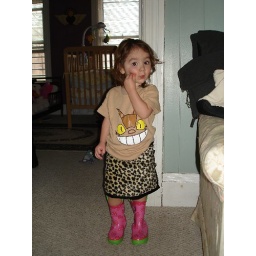
Erin is always dressing herself in different outfits....her bedroom floor is littered daily with the cast-offs.